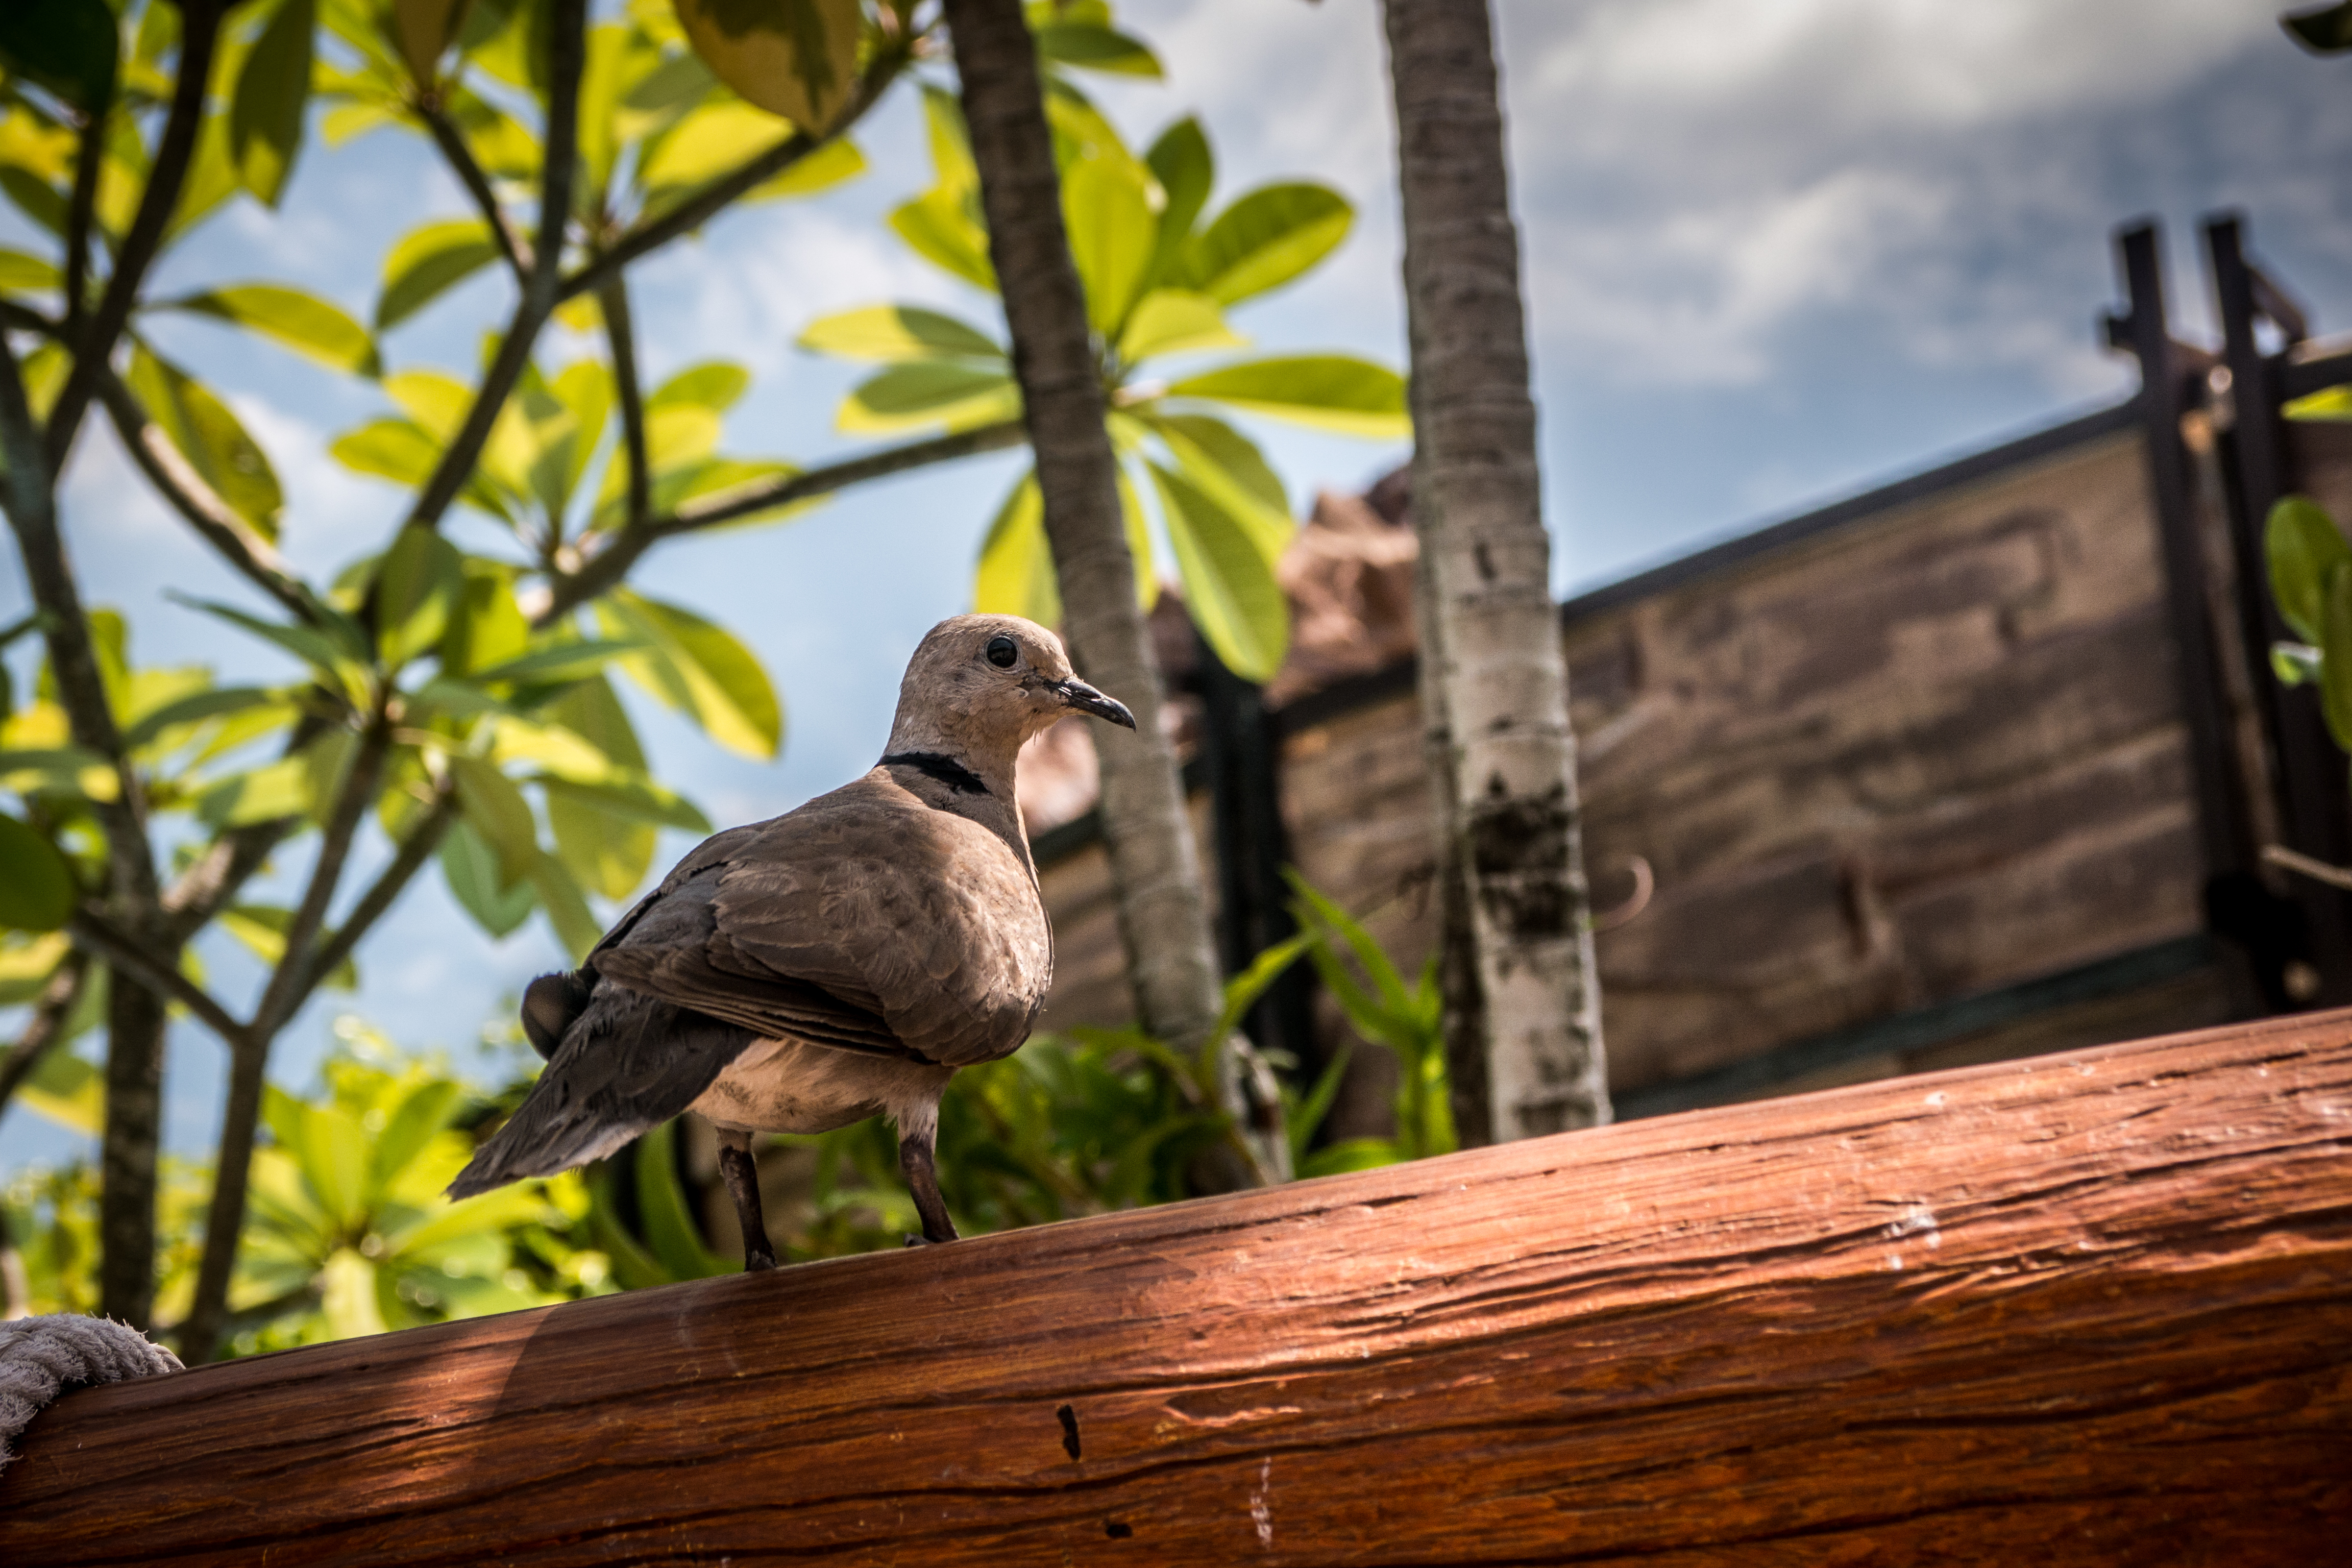
animal, background, beautiful, bird, birds, black, blue, brown, close, color, colorful, dark, fairy, feather, forest, green, natural, nature, nympha, Pitta, portrait, standing, timber, tree, tropical, up, white, wild, wildlife, wing, wood, pigeons and doves, grass, beak, plant, house, vacation